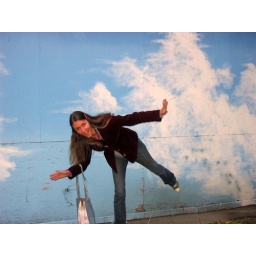
Hope they don't tear down the cloud building in the parking lot.